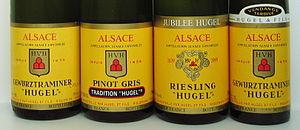
Hugel et fils, à Riquewihr, est l'un des principaux producteurs de vin d'Alsace.
L’alsace, ou vin d'Alsace, est un vin français d'appellation d'origine contrôlée produit dans tout le vignoble d'Alsace, dans les départements du Bas-Rhin et du Haut-Rhin.